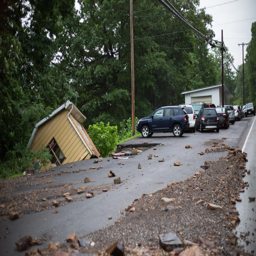
heavy rains cause the ground to collapse underneath the office building .